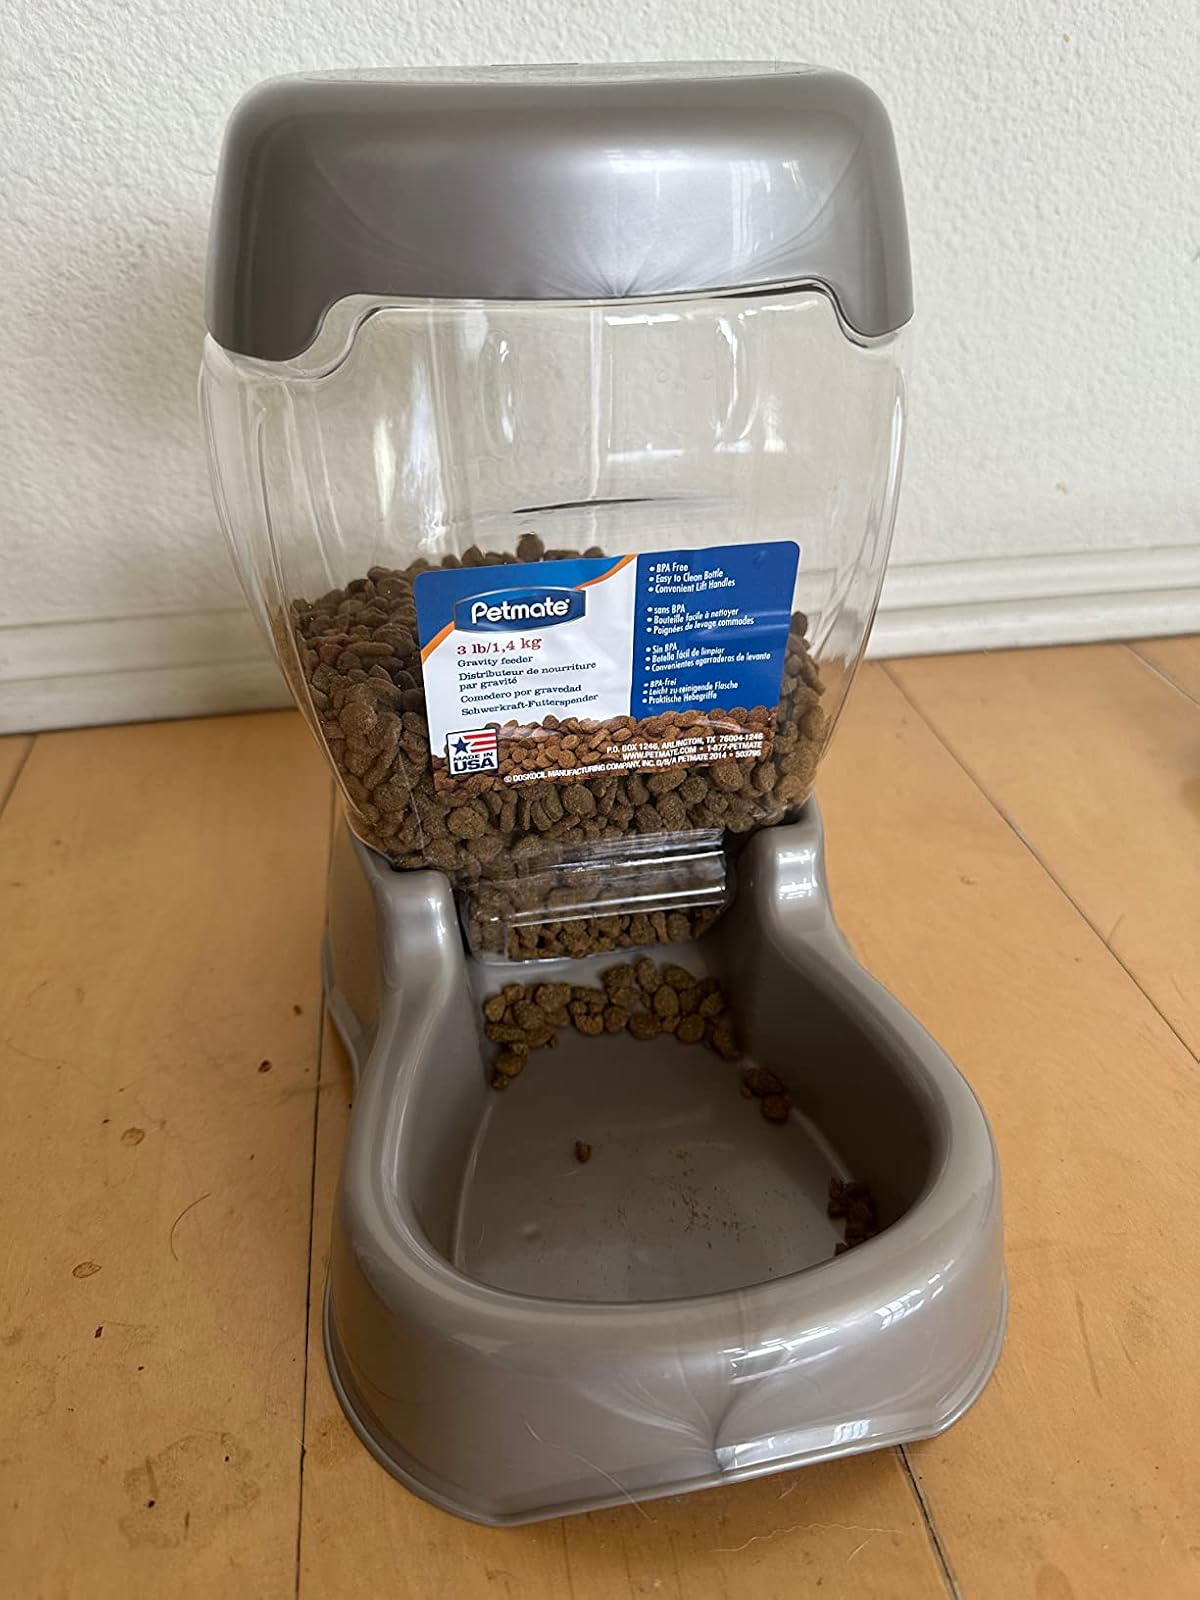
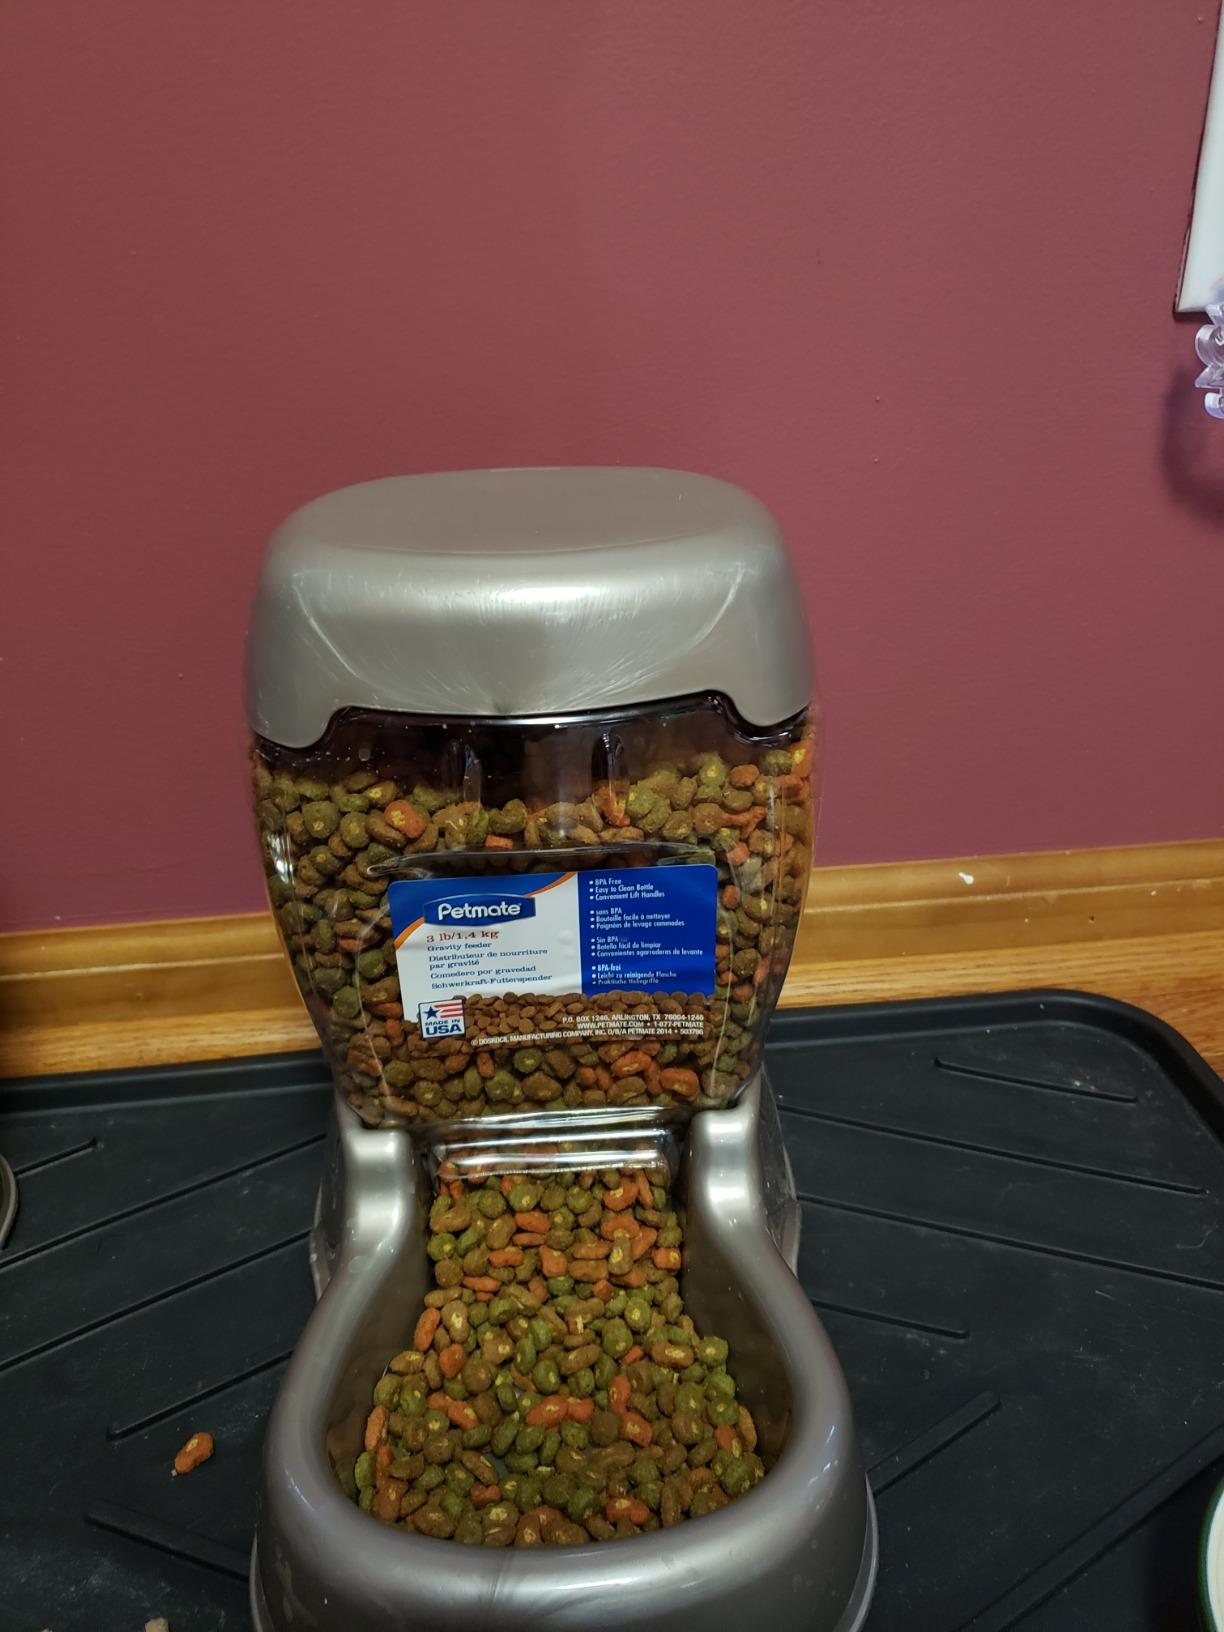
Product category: items_feeder
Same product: yes